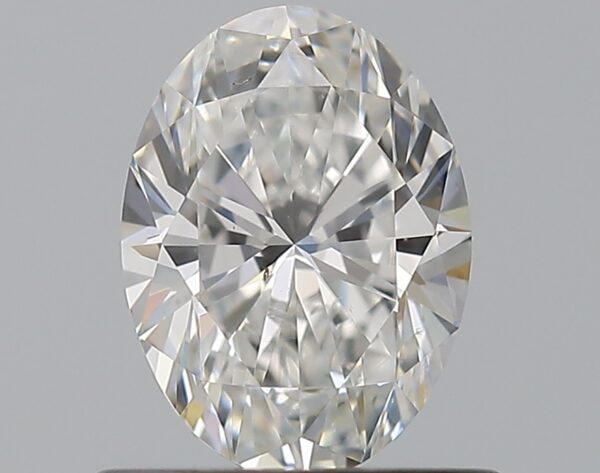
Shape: oval
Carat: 0.7
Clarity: VS2
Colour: F
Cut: EX
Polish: EX
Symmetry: VG
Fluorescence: N
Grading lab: GIA
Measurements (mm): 6.8 x 5.02 x 3.18